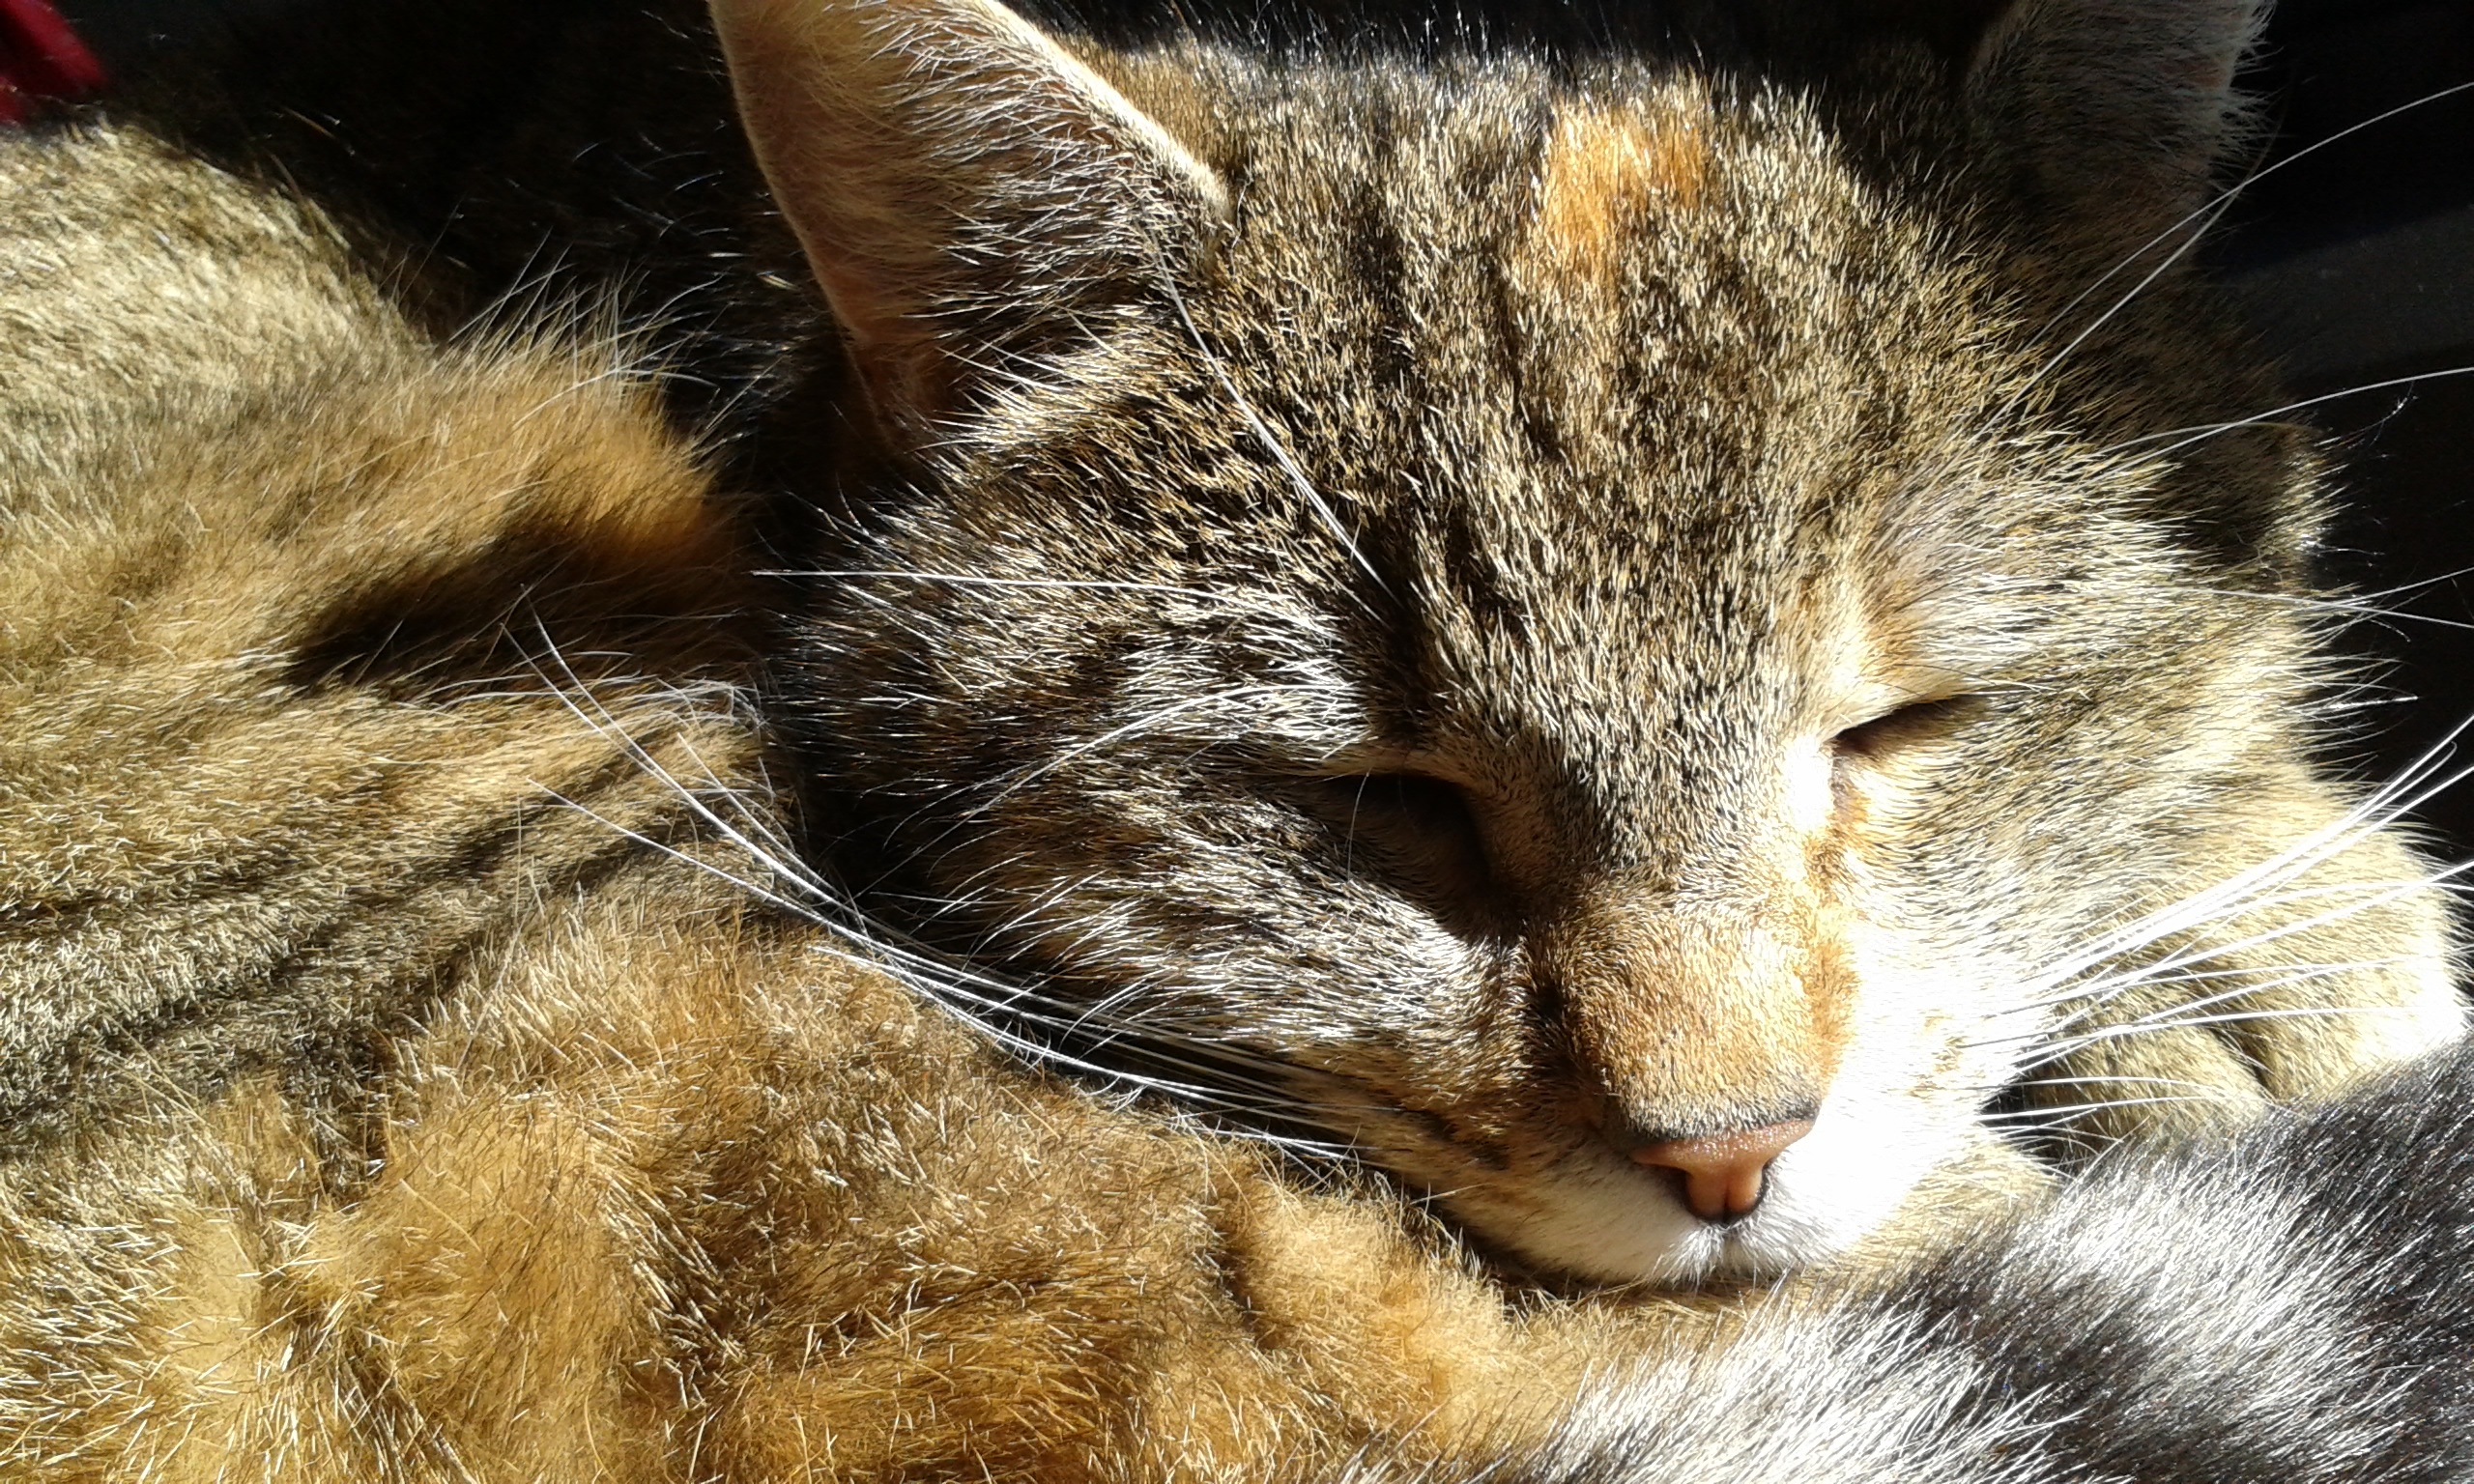
nature, animal, wildlife, pet, relax, kitten, cat, feline, mammal, rest, fauna, lounge, close up, cats, nose, whiskers, lazy, sleep, snout, animals, hairy, vertebrate, cat face, tabby cat, european shorthair, wild cat, small to medium sized cats, cat like mammal, pixie bob